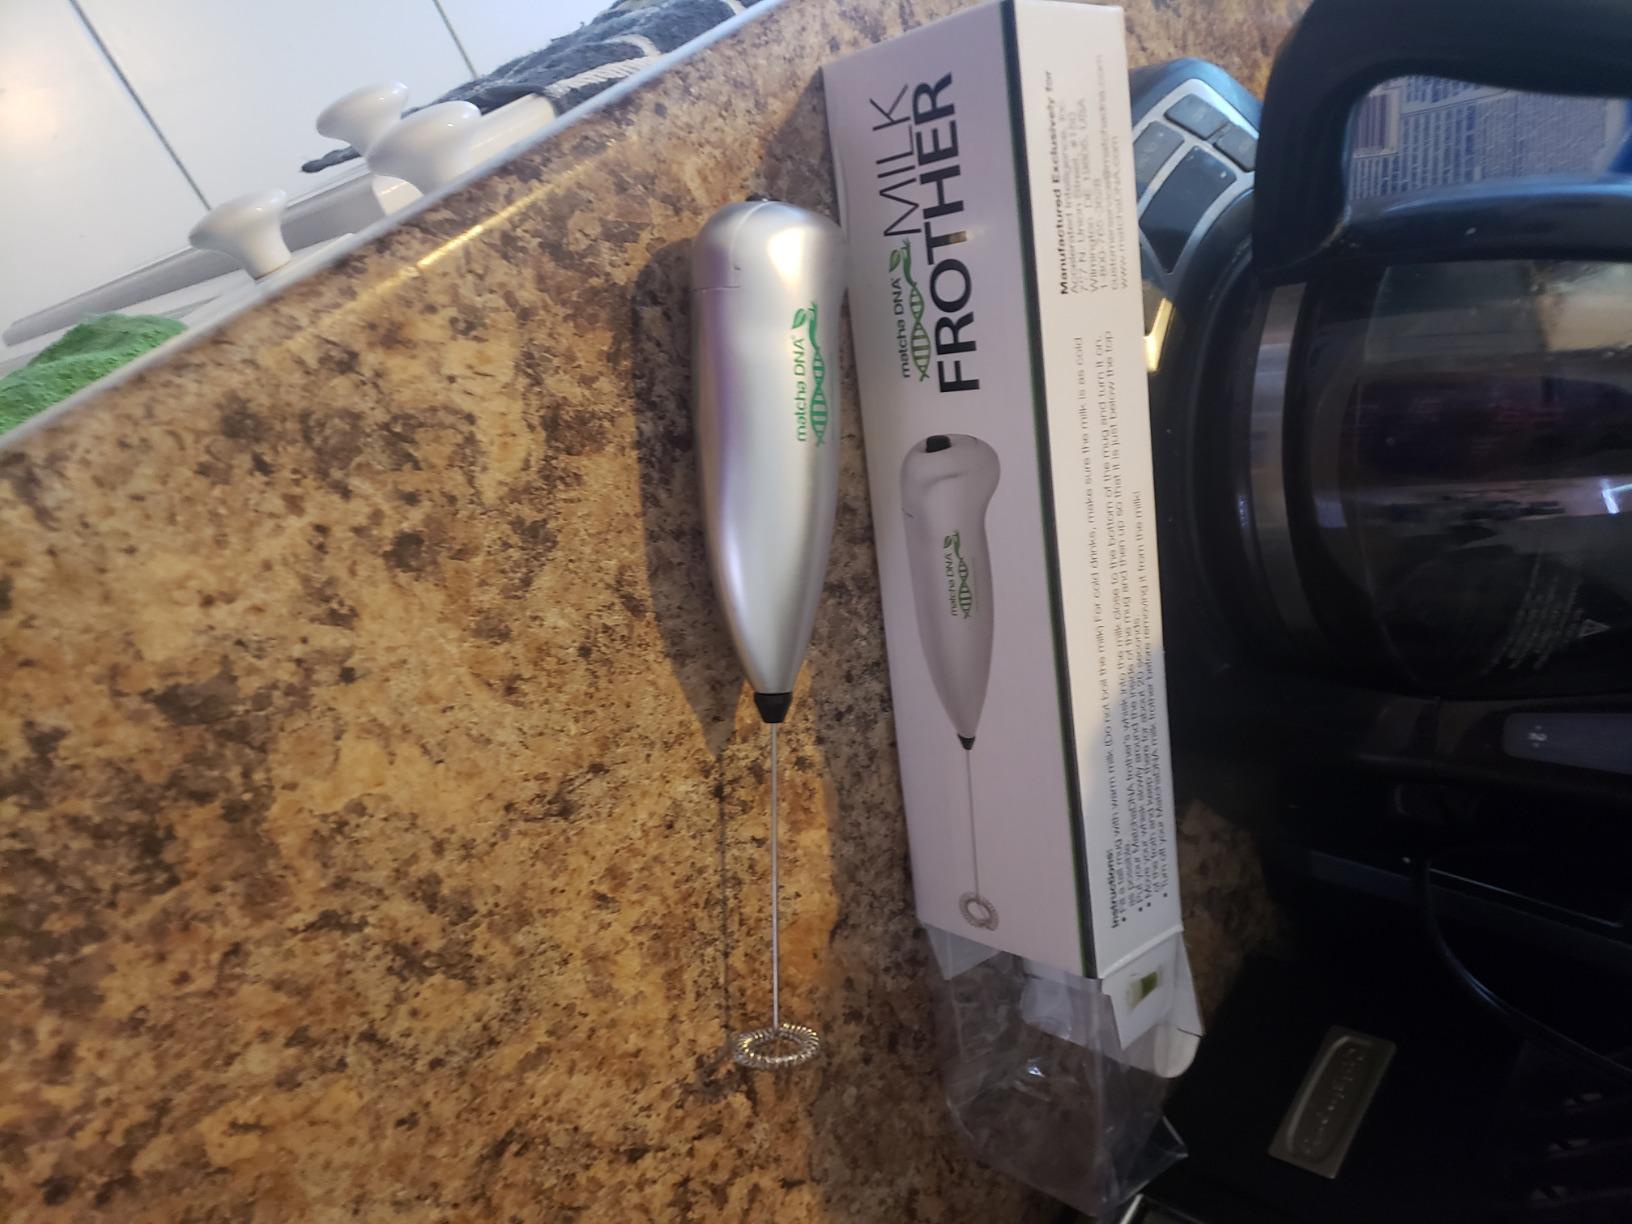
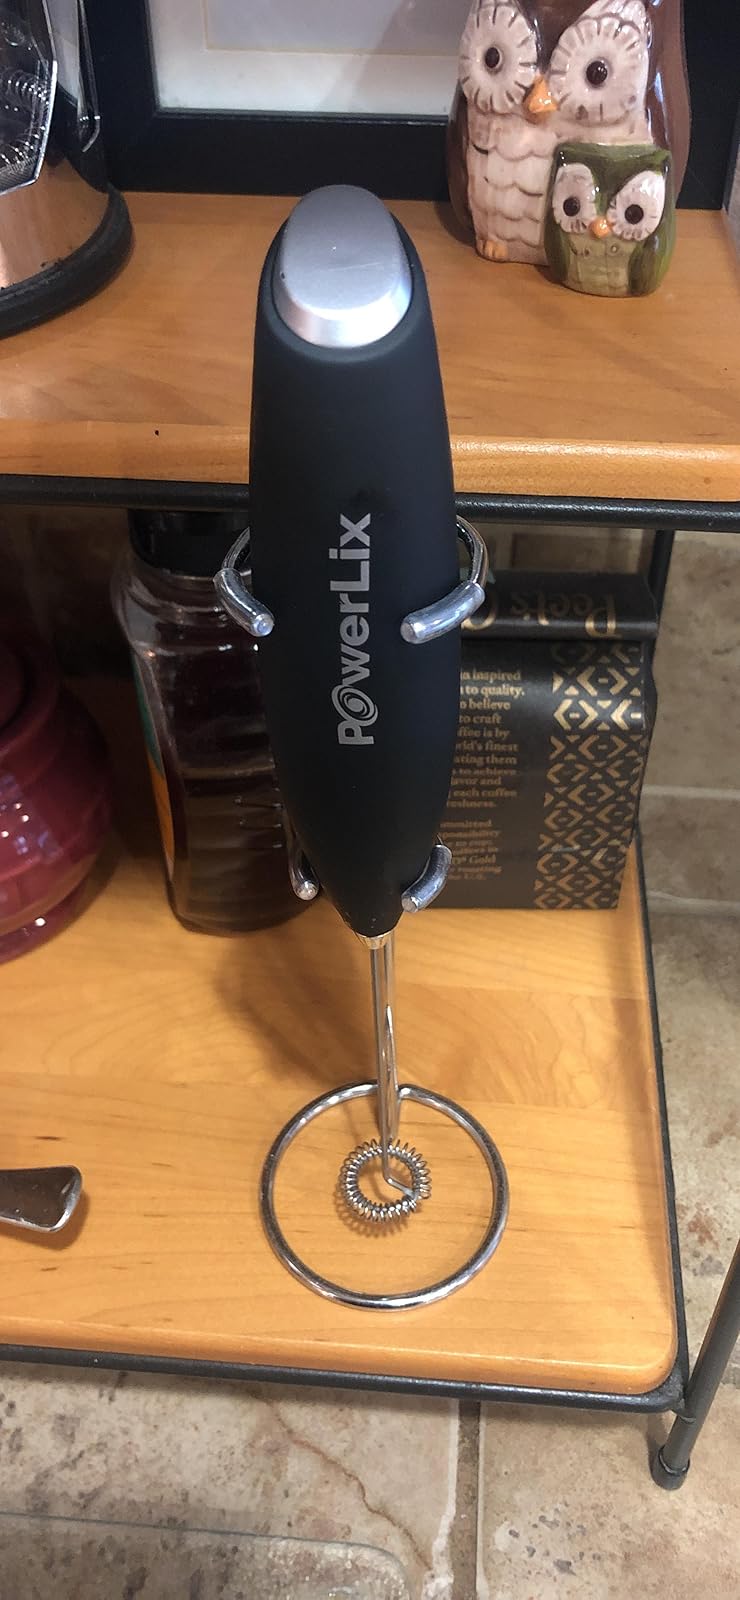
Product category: items_mixer
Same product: no